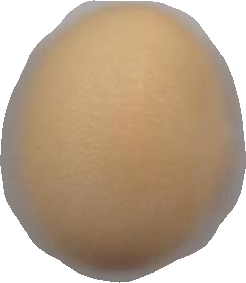
Variety: Grobogan